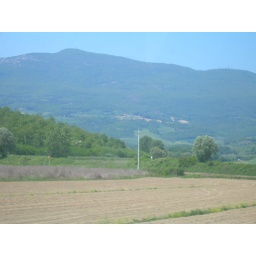
013 A cross is silhouetted against the sky on top of the mountain